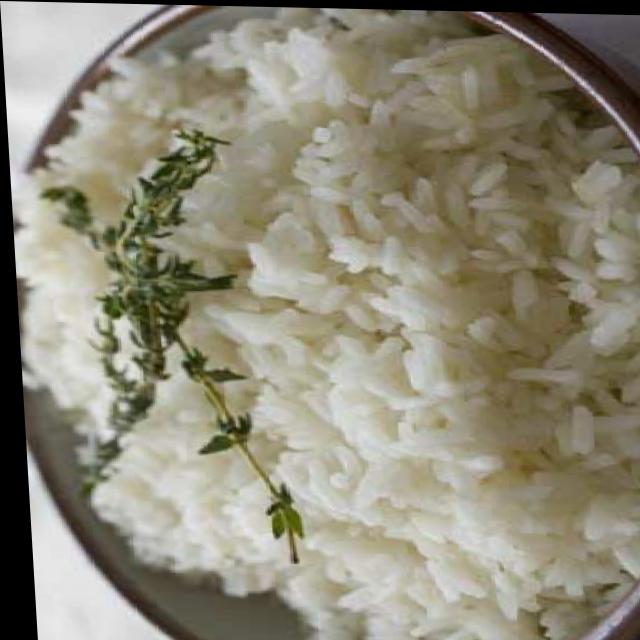
Dish: white_rice